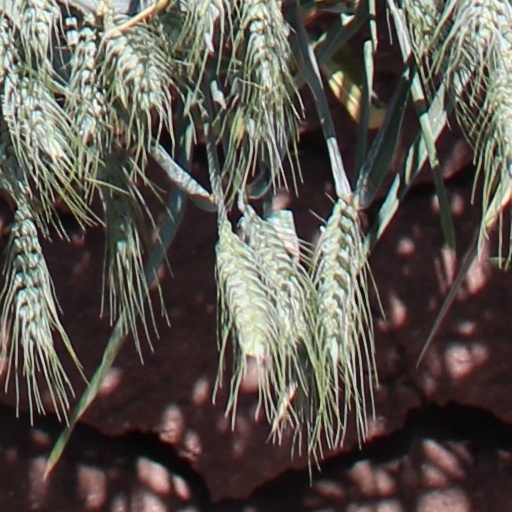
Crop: wheat